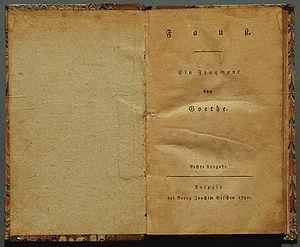
Le musée Goethe à l'Auberge au Bœuf est une auberge gastronomique et un musée littéraire du XIXᵉ siècle, à Sessenheim dans le Bas-Rhin en Alsace. Labellisé Maisons des Illustres, il est consacré à l’idylle amoureuse entre 1770 et 1771, entre le célèbre auteur littéraire, penseur et homme d'État allemand Goethe et Frédérique Brion.